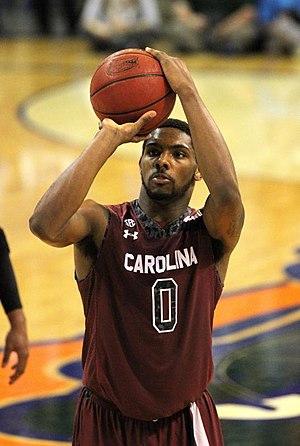
Sindarius Thornwell, né le 15 novembre 1994 à Lancaster en Caroline du Sud, est un joueur de basket-ball évoluant aux postes d'arrière et meneur.